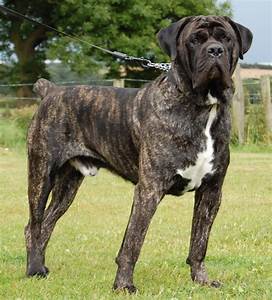
Label: dog